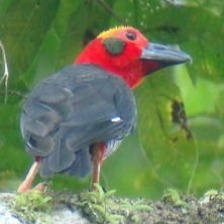
Species: BORNEAN BRISTLEHEAD
Scientific name: PITYRIASIS GYMNOCEPHALA